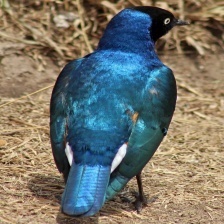
Species: SUPERB STARLING
Scientific name: LAMPROTORNIS SUPERBUS